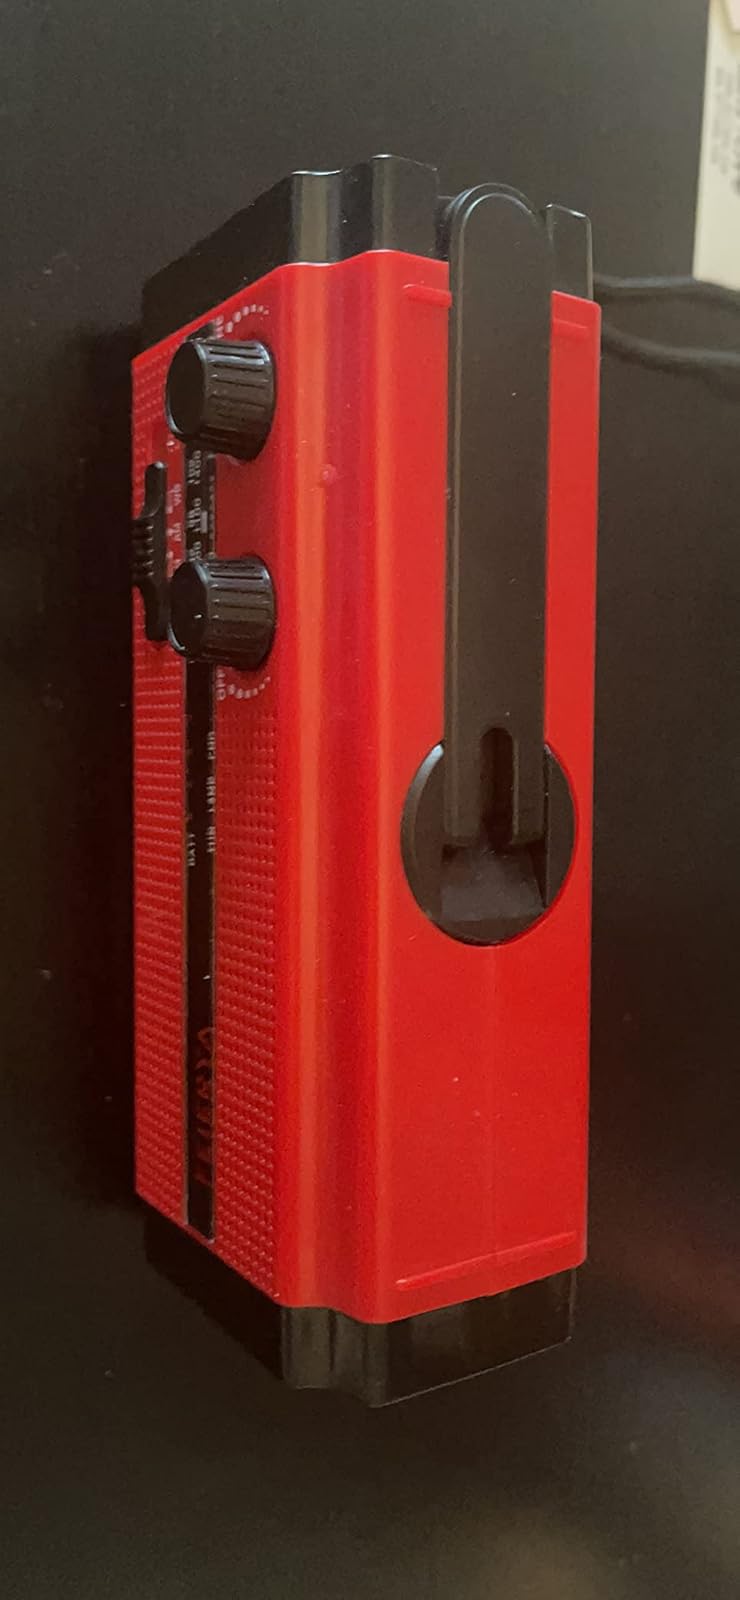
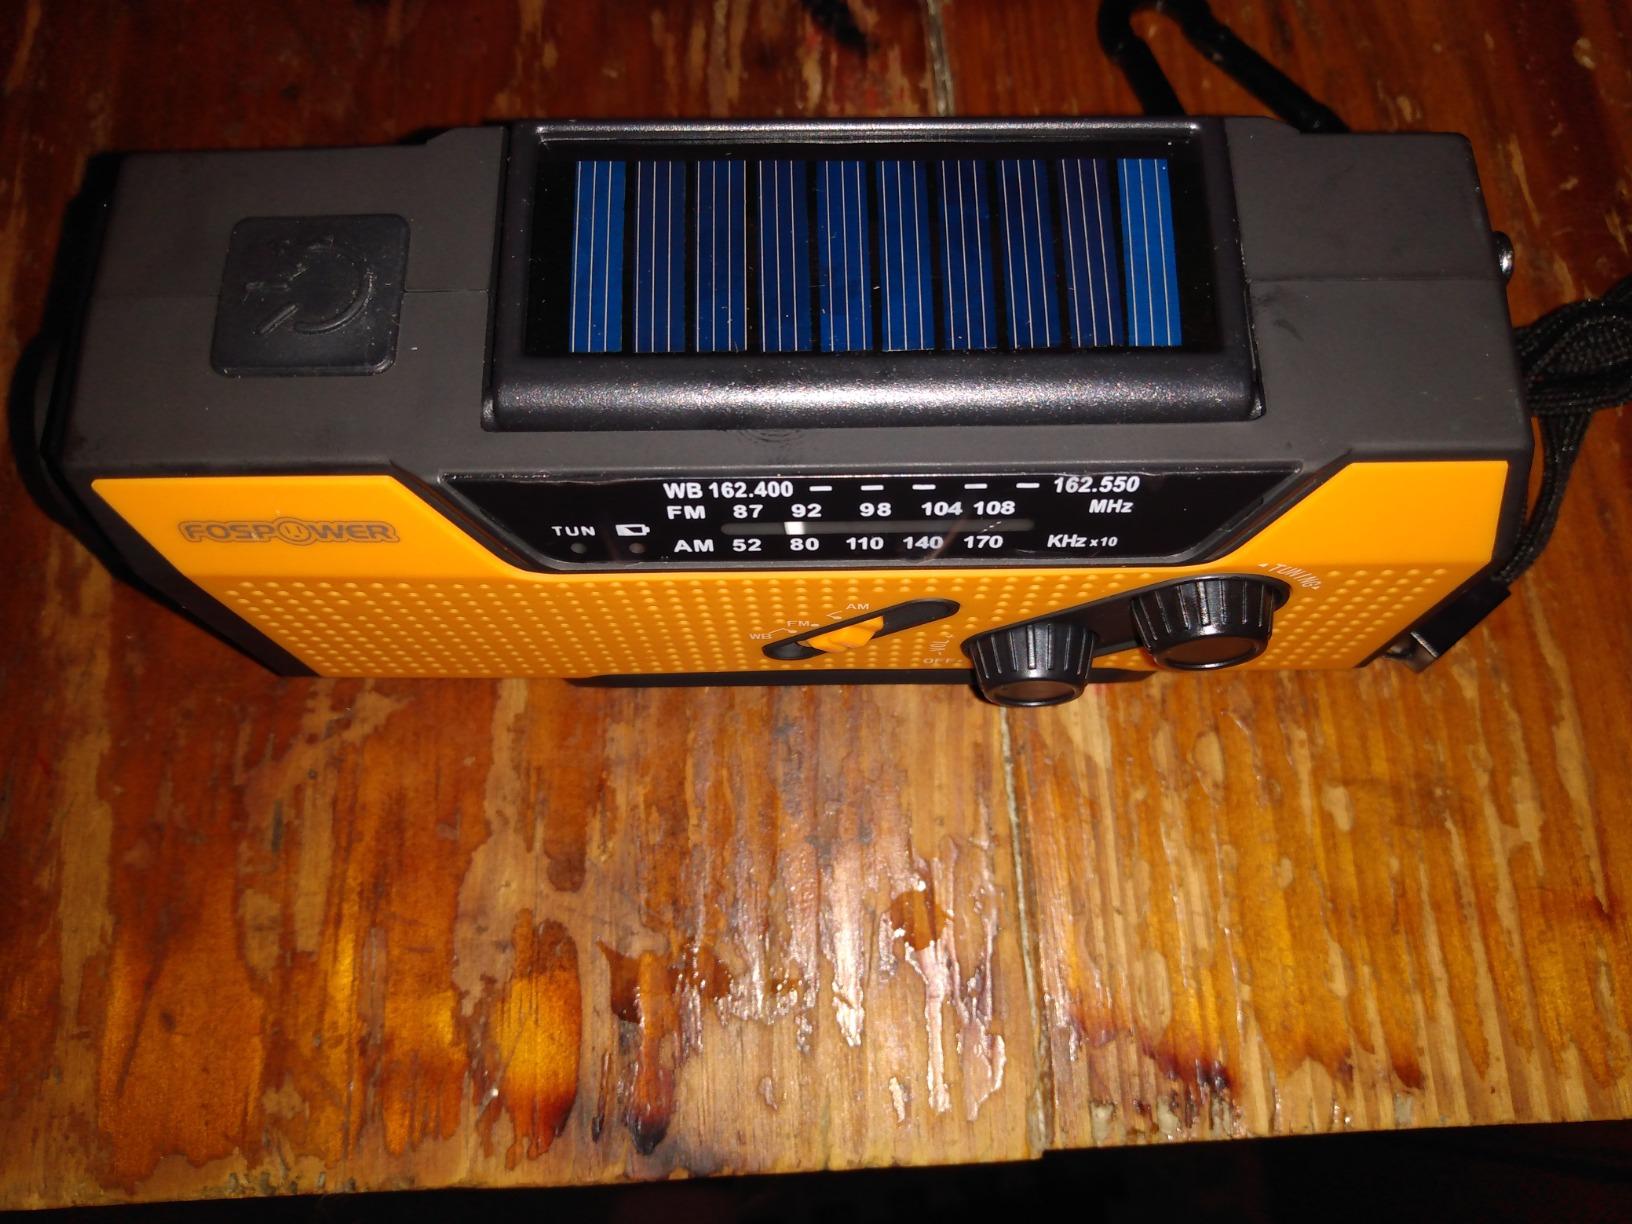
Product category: radio
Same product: no